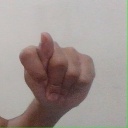
अक्षर: ट